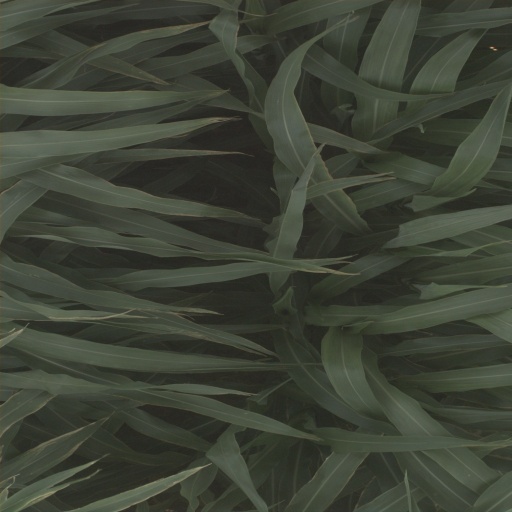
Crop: sorghum